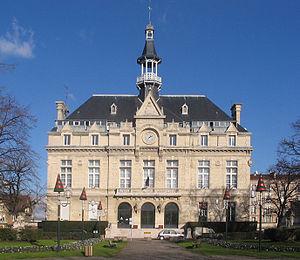
Mairie de la Courneuve.
La Courneuve est une commune française, située dans le département de la Seine-Saint-Denis en région Île-de-France. Ses habitants sont appelés les Courneuviens et Courneuviennes.